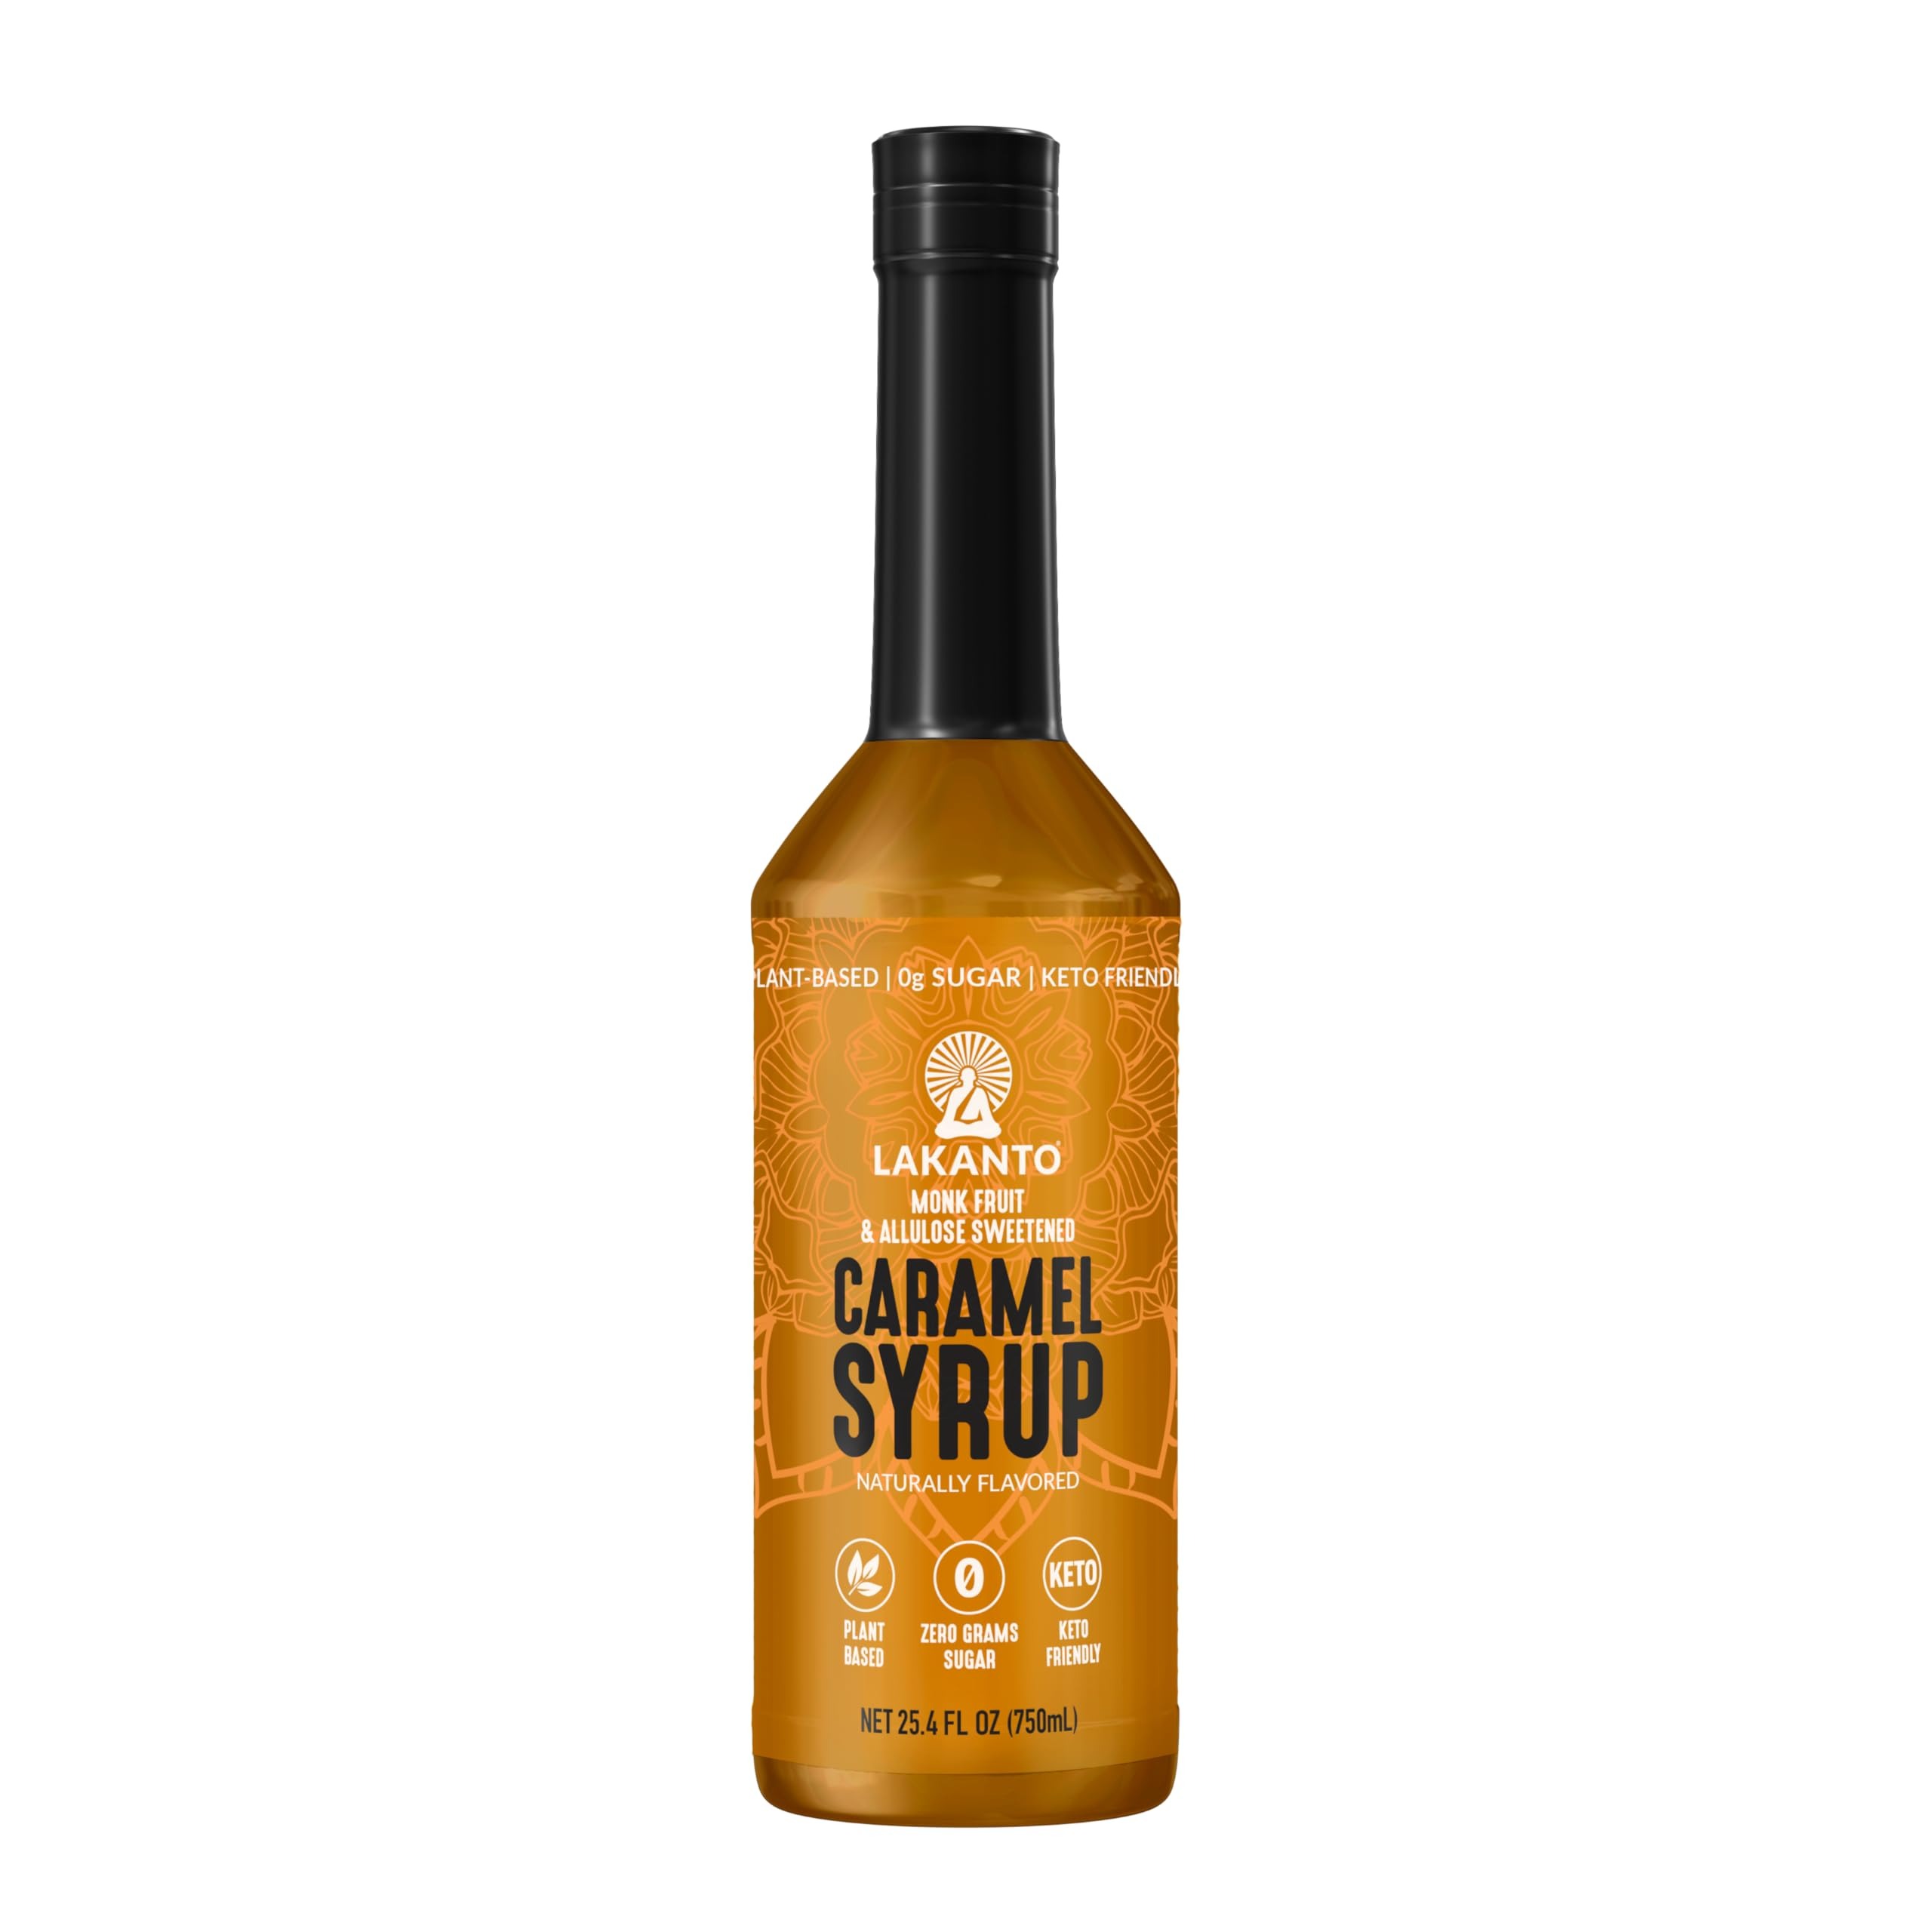
Item Name: Lakanto Simple Flavoring Syrup - Monk Fruit Sweetener with Allulose, Perfect for Coffee, Tea, Cocktails, Snow Cones, Sodas, Other Drinks, Keto, Vegan (Caramel - 25.4 fl oz)
Bullet Point 1: Versatile and Delicious: Enhance cocktails, coffee, iced tea, or baked goods with Lakanto Simple Syrup. Its smooth texture and natural sweetness make it an ideal replacement for sugar-based syrups, giving you guilt-free indulgence in every recipe.
Bullet Point 2: Low-Carb Sweetening Made Easy: Lakanto Simple Syrup is a keto-friendly, zero-calorie alternative to traditional syrups, made with monk fruit and erythritol. Perfect for sweetening drinks, desserts, and more without spiking your blood sugar or sacrificing flavor.
Bullet Point 3: Clean, Quality Ingredients: Made with non-GMO ingredients, Lakanto Simple Syrup contains no artificial flavors or colors. It’s gluten-free, vegan, and low-glycemic, offering a wholesome and safe choice for health-conscious lifestyles.
Bullet Point 4: Empowering a Sugar-Free Lifestyle: Whether you're managing diabetes, following keto, or simply reducing sugar intake, Lakanto Simple Syrup helps you enjoy sweetness without compromise. Rediscover your favorite recipes with a syrup that aligns with your health goals.
Bullet Point 5: Sustainable Sweetness: Sweetened with monk fruit, a fruit sustainably grown in the mountains of Asia, Lakanto Simple Syrup supports healthy living while promoting eco-conscious agricultural practices. Enjoy sweetness that feels good inside and out.
Product Description: Transform your favorite recipes and beverages with Lakanto Simple Syrup, the ultimate sugar-free alternative that doesn’t compromise on taste or quality. This versatile syrup is sweetened with Lakanto Monk Fruit Sweetener, a blend of monk fruit and allulose, providing a naturally sweet flavor with zero calories and zero glycemic impact. Whether you’re crafting cocktails, sweetening your morning coffee, or drizzling over desserts, Lakanto Simple Syrup offers the perfect guilt-free solution for every occasion. Designed for health-conscious lifestyles, this keto-friendly syrup is gluten-free, vegan, and non-GMO, making it a great choice for anyone reducing sugar intake or following special diets like low-carb or diabetic-friendly plans. Unlike traditional syrups loaded with sugar, Lakanto Simple Syrup allows you to enjoy your favorite drinks and recipes without worrying about sugar crashes or empty calories. Sustainably sourced and crafted with care, monk fruit is grown in the pristine mountains of Asia, ensuring that every bottle of Lakanto Simple Syrup aligns with eco-conscious and ethical agricultural practices. Its clean, natural sweetness comes without any artificial flavors, colors, or additives, ensuring a pure, high-quality product that you can trust. Elevate your culinary creations while staying true to your health goals. From mixers for cocktails to toppings for pancakes or a sweet addition to your baking, Lakanto Simple Syrup is the sweetening solution you’ve been searching for. Embrace the freedom of sugar-free living and make every moment a little sweeter with Lakanto Simple Syrup.
Value: 25.4
Unit: Fl Oz

Price: 11.99